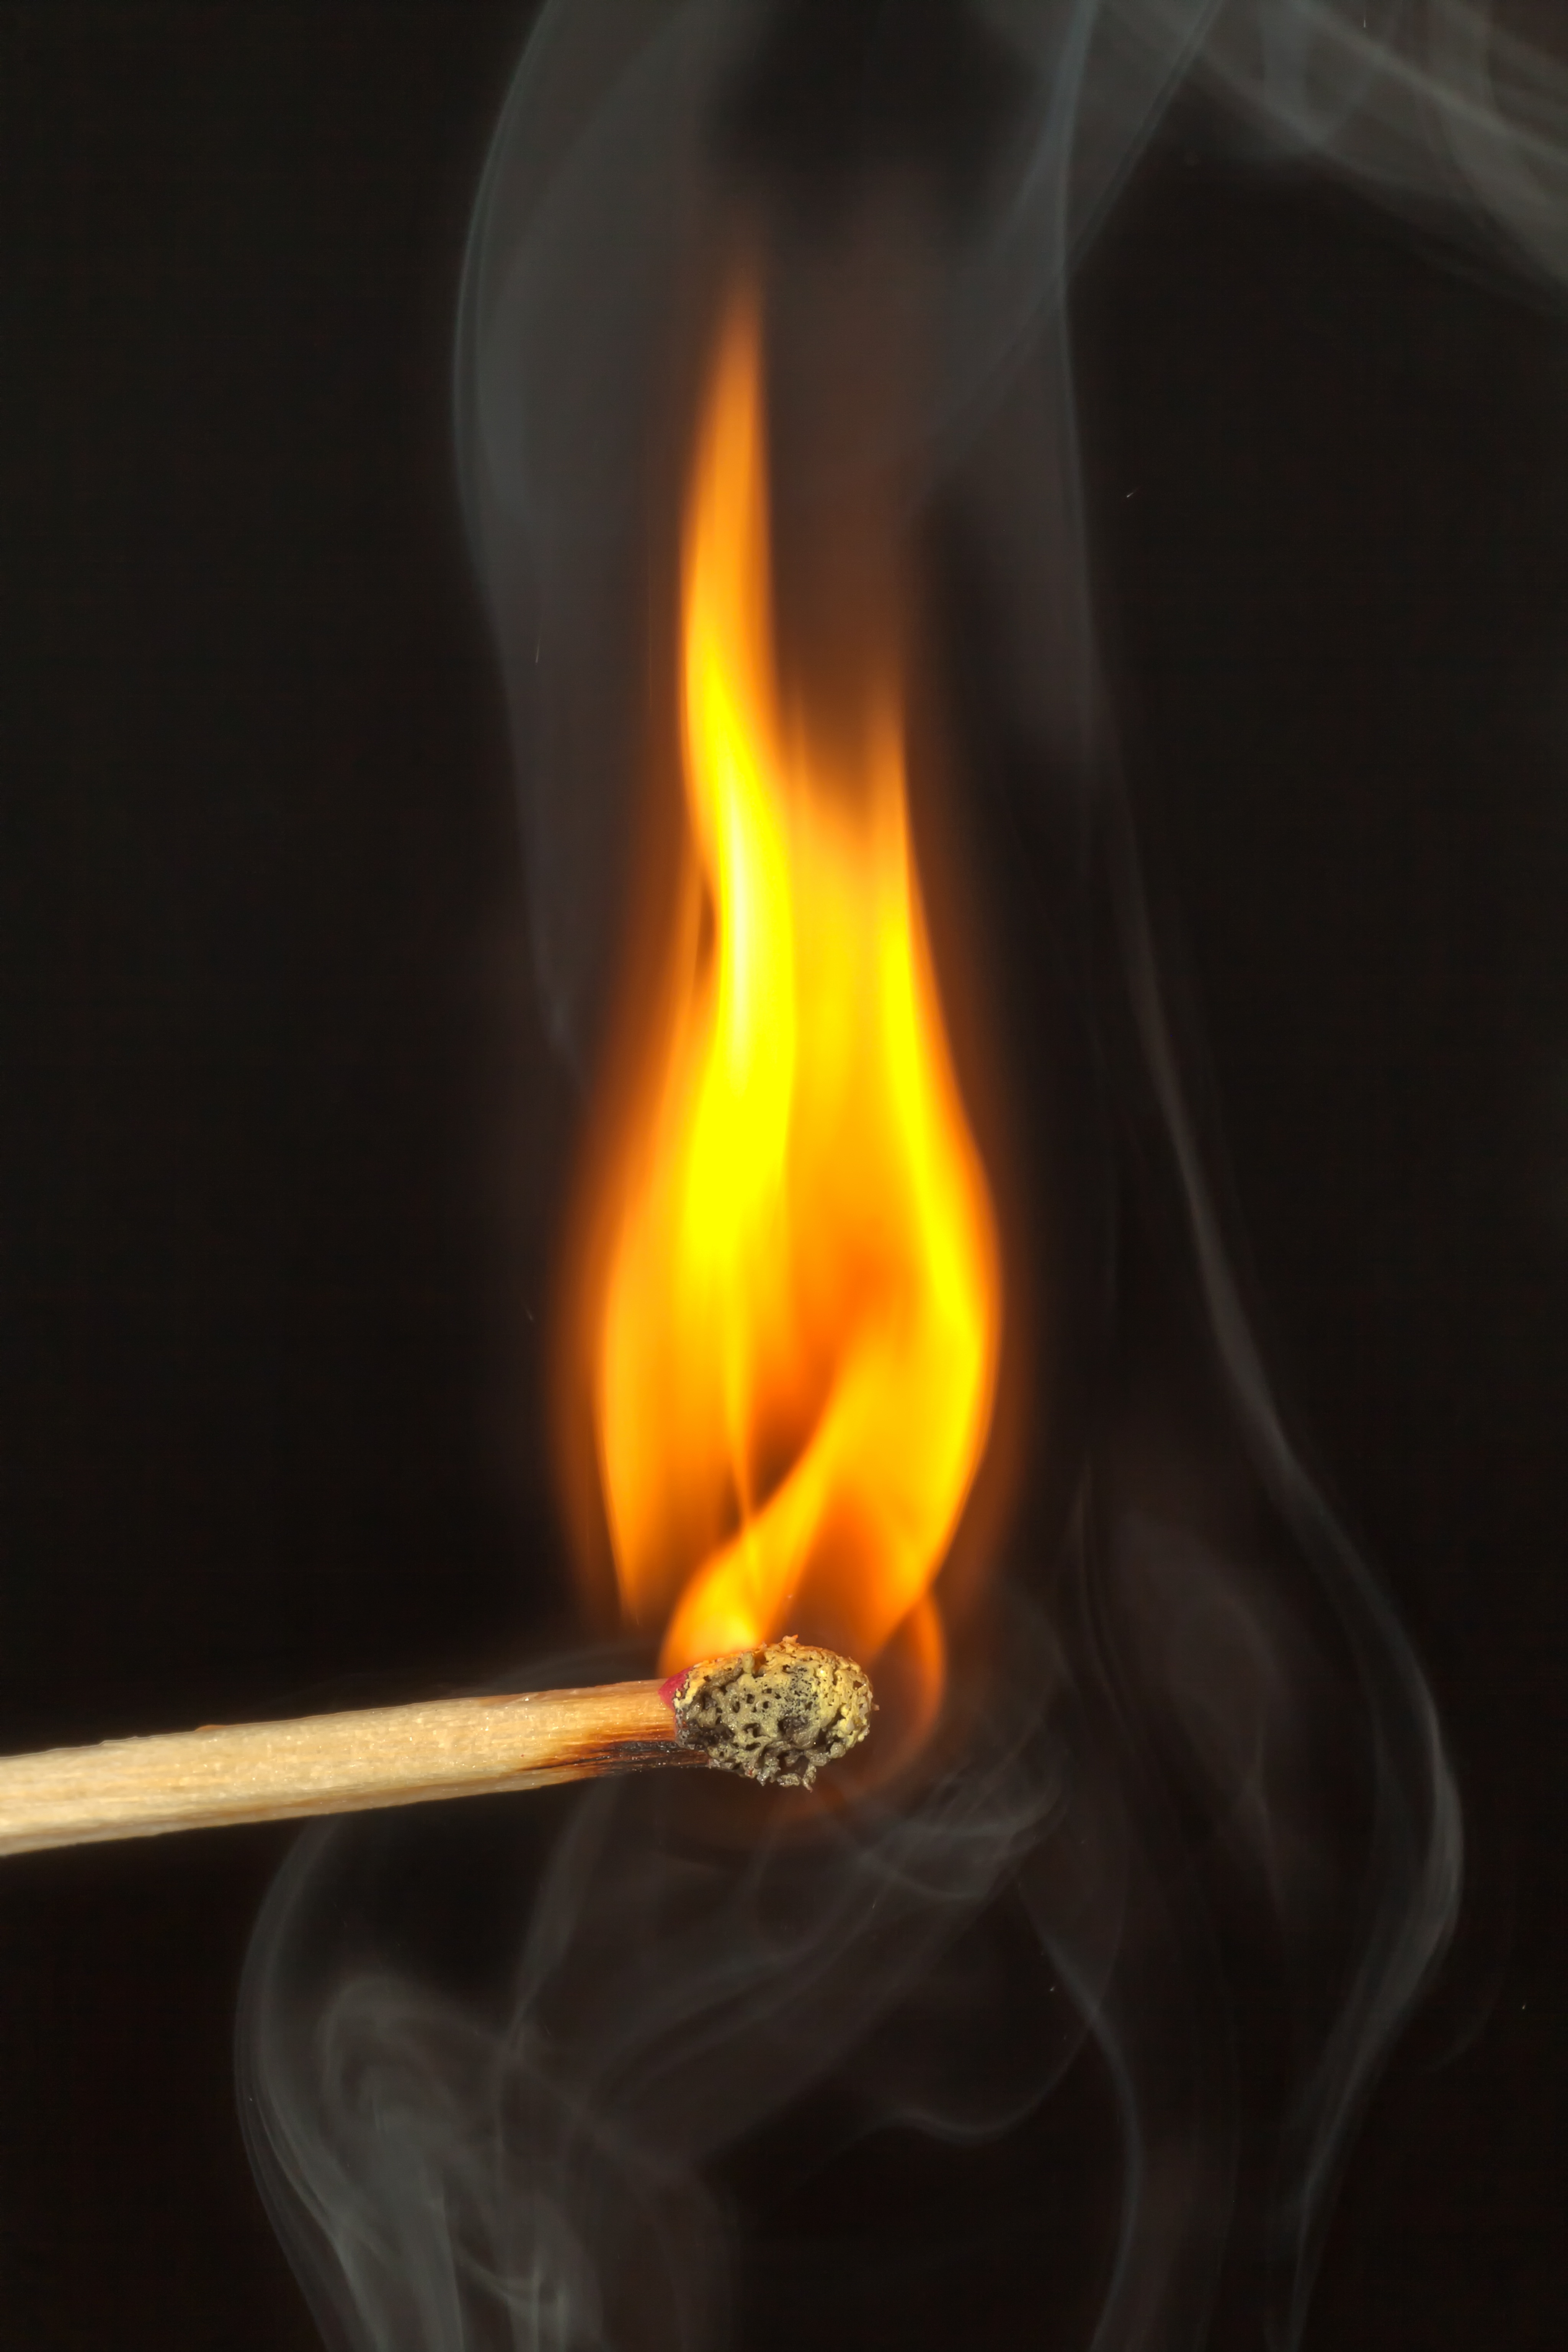
tool, smoke, flame, fire, heat, close up, match, geological phenomenon